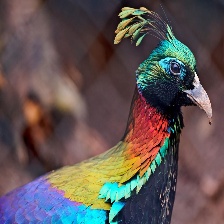
Species: HIMALAYAN MONAL
Scientific name: LOPHOPHORUS IMPEJANUS